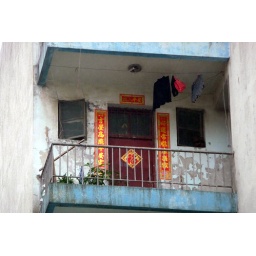
Still in use as these red lucky papers around the door are from Chinese New year.